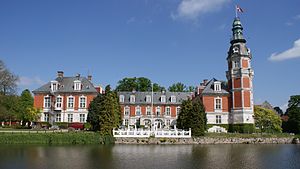
Fredede bygninger i Faaborg-Midtfyn Kommune
Denne liste over fredede bygninger i Faaborg-Midtfyn Kommune viser alle fredede bygninger i Faaborg-Midtfyn Kommune, bortset fra kirker. Listen bygger på data fra Kulturarvsstyrelsen.